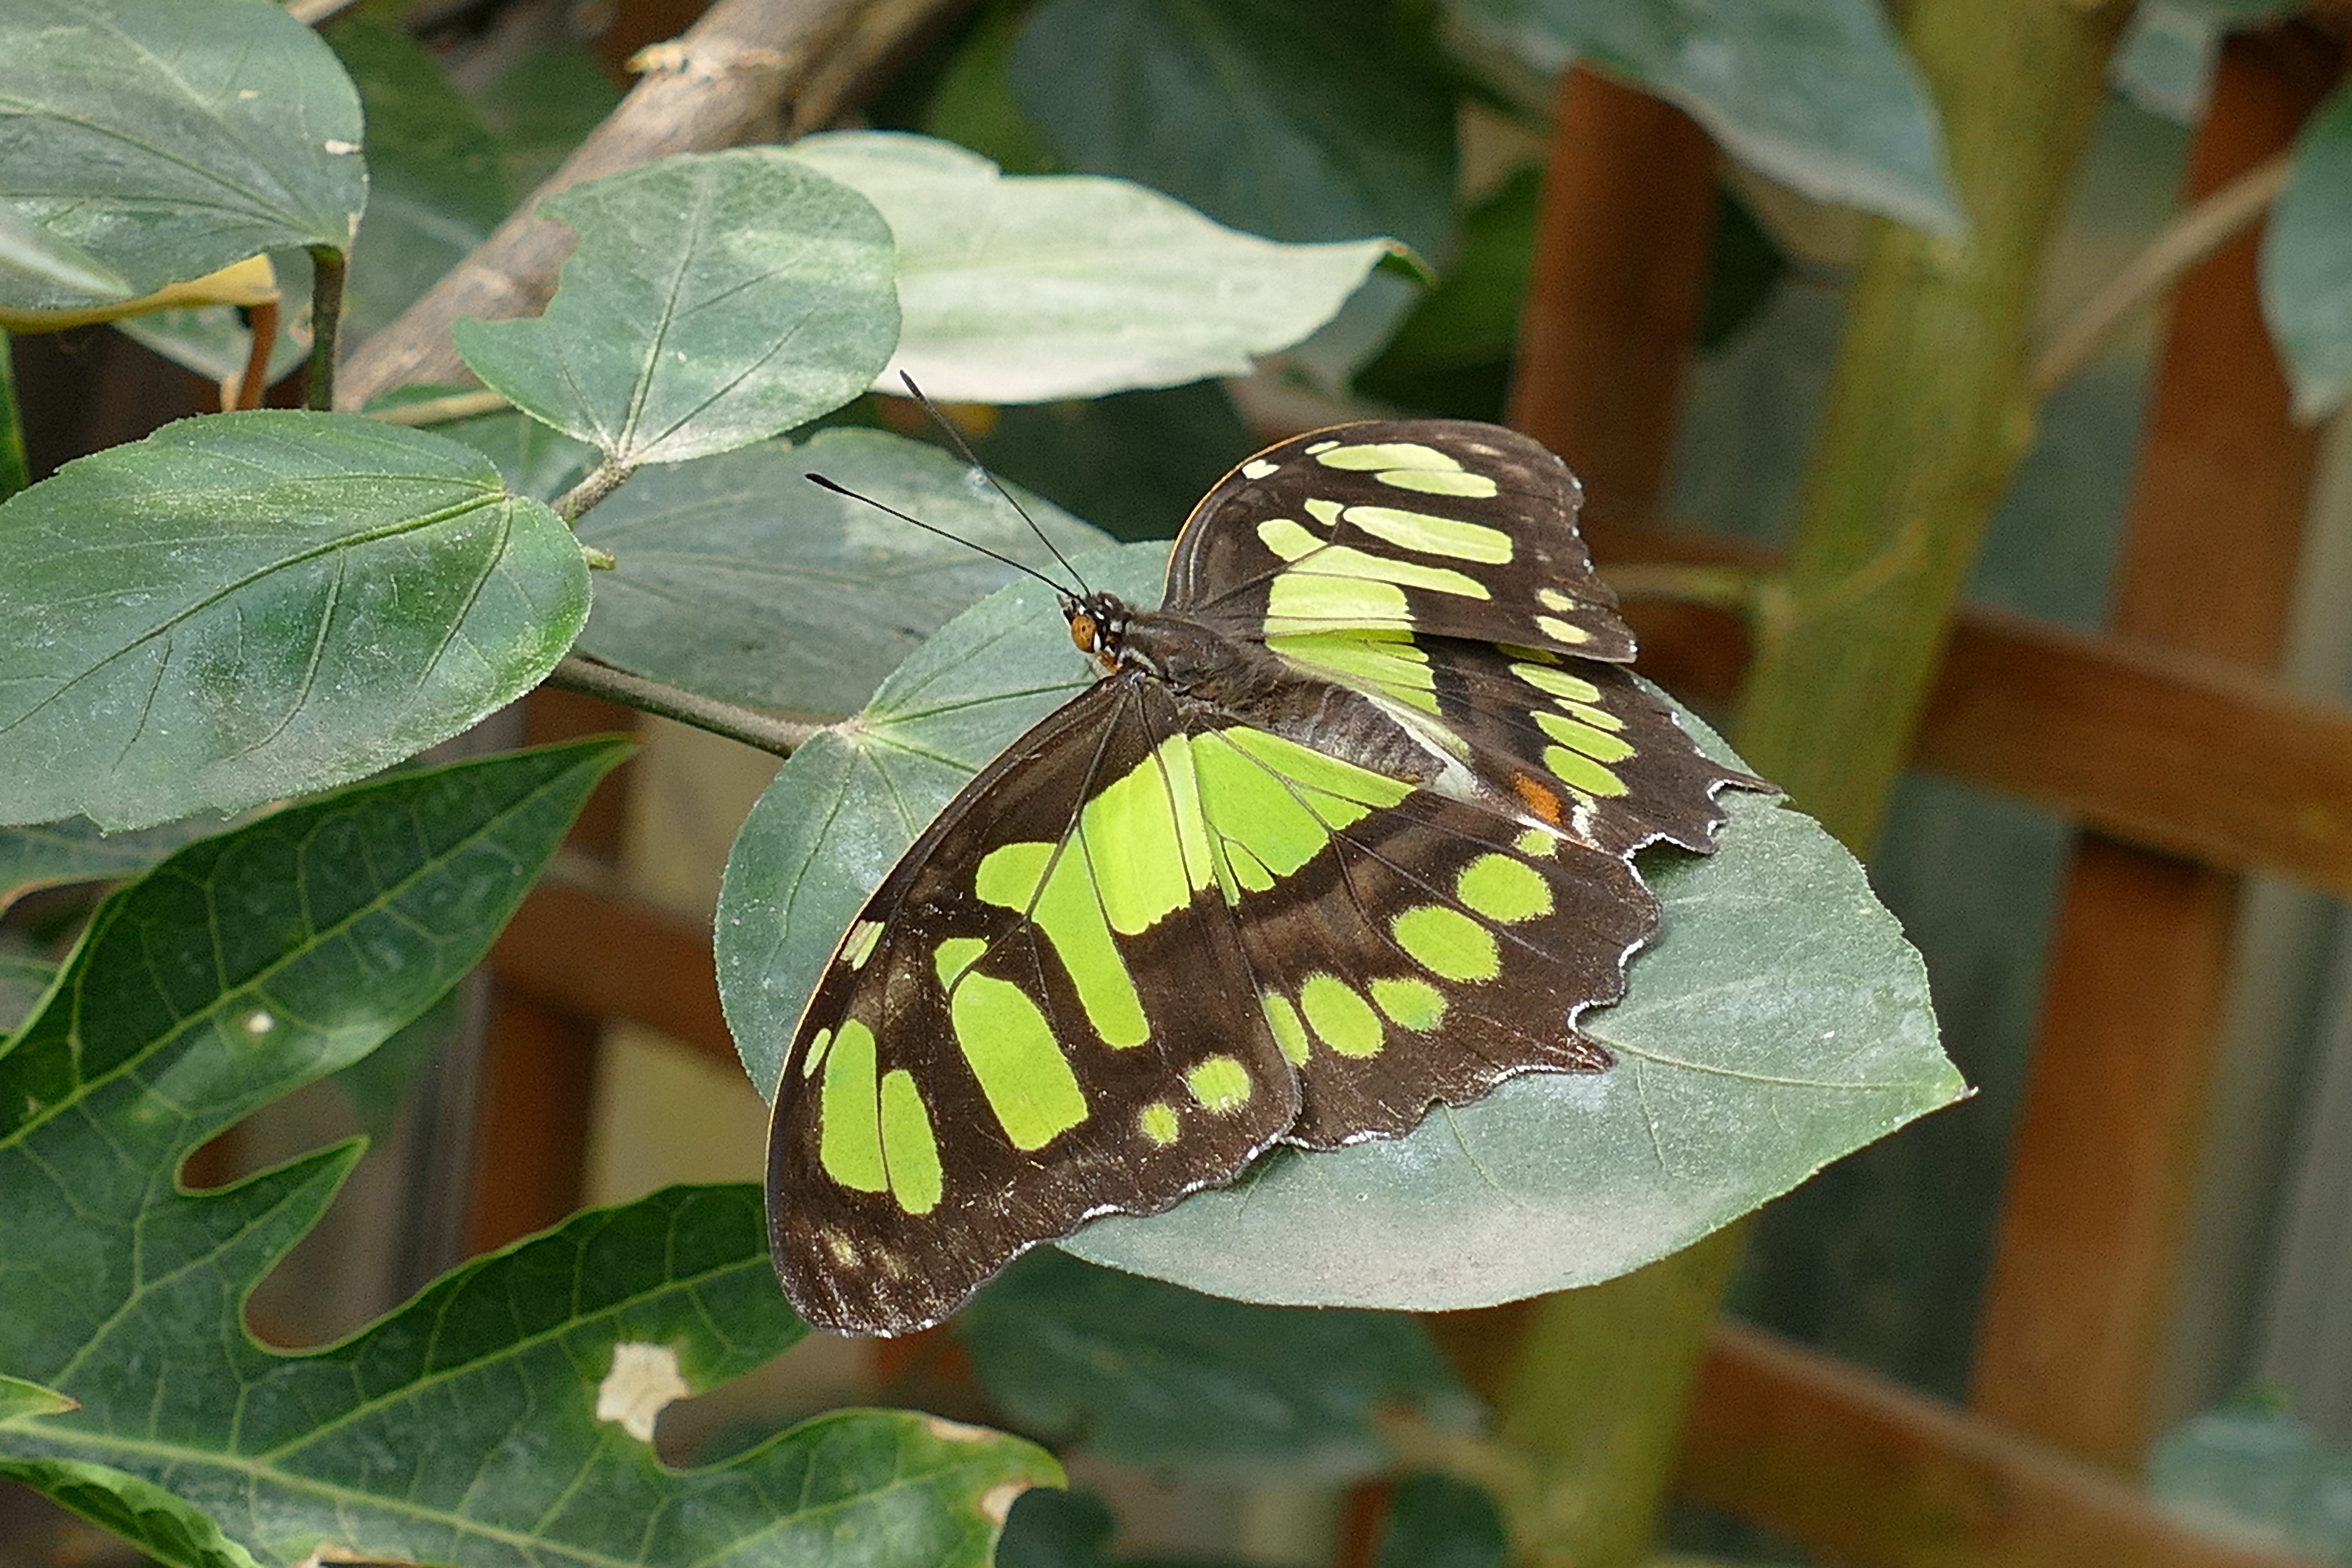
nature, outdoor, wing, plant, leaf, flower, animal, cute, summer, spring, green, relax, insect, macro, natural, park, bug, botany, moth, butterfly, garden, close, flora, fauna, invertebrate, life, monarch butterfly, outside, insects, butterflies, macro photography, summer flowers, arthropod, pollinator, moths and butterflies, colias